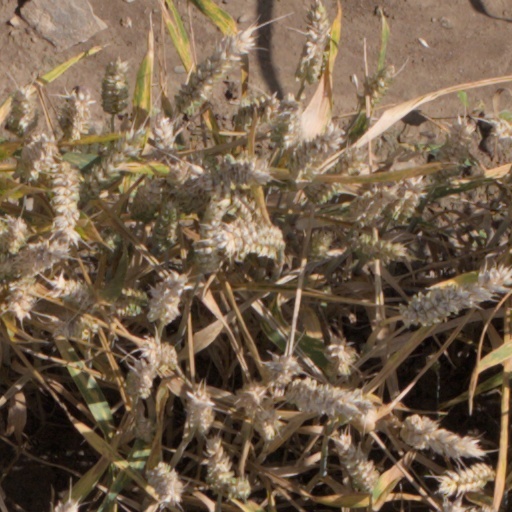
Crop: wheat